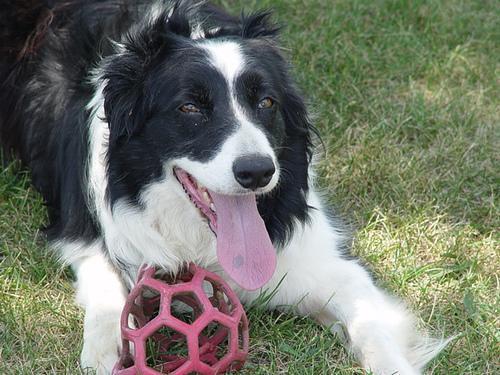
Border_collie